Dmytro Kuleba

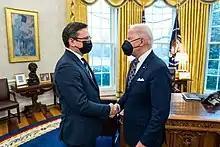
Kuleba greeting U.S. President Joe Biden, 22 February 2022

In a lengthy interview on 24 March 2022 Kuleba called Russian president Vladimir Putin a "war criminal". According to him, the Russians had already used white phosphorus munitions and cluster bombs. On 10 May 2022, Kuleba said that "In the first months" of the 2022 Russian invasion of Ukraine "the victory for us looked like withdrawal of Russian forces to the positions they occupied before February 24 and payment for inflicted damage. Now if we are strong enough on the military front and we win the battle for Donbas, which will be crucial for the following dynamics of the war, of course the victory for us in this war will be the liberation of the rest of our territories", including Donbas and Crimea.